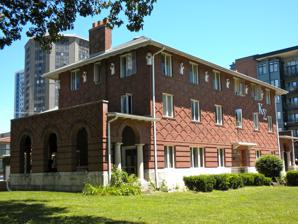
Building: Kappa Sigma Fraternity House (Champaign, Illinois)
Country: United States of America
Year built: 1911
United States historic place Kappa Sigma Fraternity House U.S. National Register of Historic Places Show map of Illinois Show map of the United States Location 212 E. Daniel St., Champaign, Illinois Coordinates 40°6′29″N 88°14′12″W / 40.10806°N 88.23667°W / 40.10806; -88.23667 Area less than one acre Built 1911 ( 1911 ) Built by Stoolman, Almon W. Architect Hubbard, Archie H. Architectural style Italian Renaissance MPS Fraternity and Sorority Houses at the Urbana--Champaign Campus of the University of Illinois MPS NRHP reference No. 89001109 Added to NRHP August 28, 1989 The Kappa Sigma Fraternity House is a historic fraternity house at the University of Illinois Urbana–Champaign in Champaign , Illinois . The house was built in 1911 for the Alpha Gamma chapter of the Kappa Sigma fraternity. It was added to the National Register of Historic Places on August 28, 1989 History The Alpha Gamma chapter of Kappa Sigma fraternity was established at the University of Illinois Urbana–Champaign in on December 12, 1891. it was the first fraternity chartered at the university after it lifted its prohibition on fraternities. The university's first football coach, Robert Lackey , helped found the chapter, and during its early years many of the university's best athletes were members. The fraternity built its chapter house at 212 East Daniel Street in Champaign in 1911. It was one of the university's first large fraternity houses. The building was added to the National Register of Historic Places on August 28, 1989. Architecture Architect Archie H. Hubbard, a member of the fraternity, designed the house in the Italian Renaissance Revival style. It was built by A. W. Stoolman, a local contractor. The three-story brick building features a loggia or covered gallery on its two side facades and belt courses dividing the floors. The upper two stories of the building have distinctive diamond-patterned brickwork. See also North American fraternity and sorority housing List of social fraternities and sororities at UIUC References